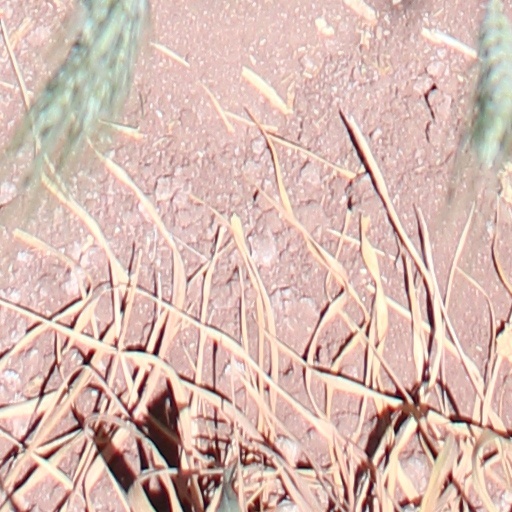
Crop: wheat